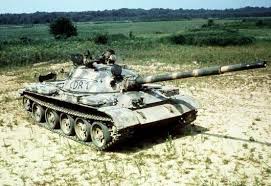
Label: T-62